Answer in natural language. Considering the relative positions, is white colour dining table (marked C) above or below black colour tv stand (marked B)? Choose between the following options: above or below
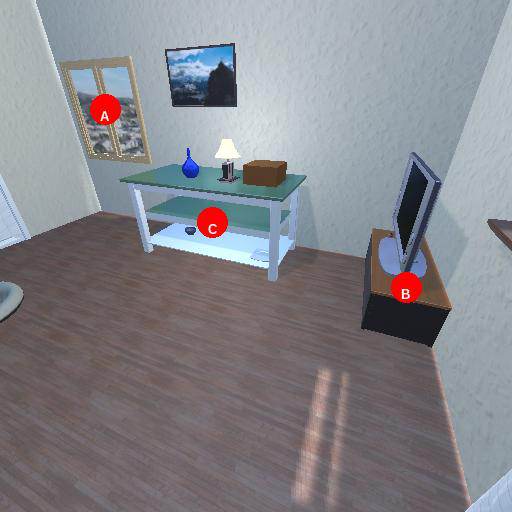
<answer>above</answer>